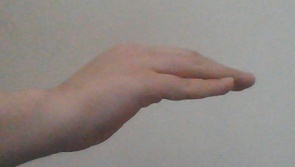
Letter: haa